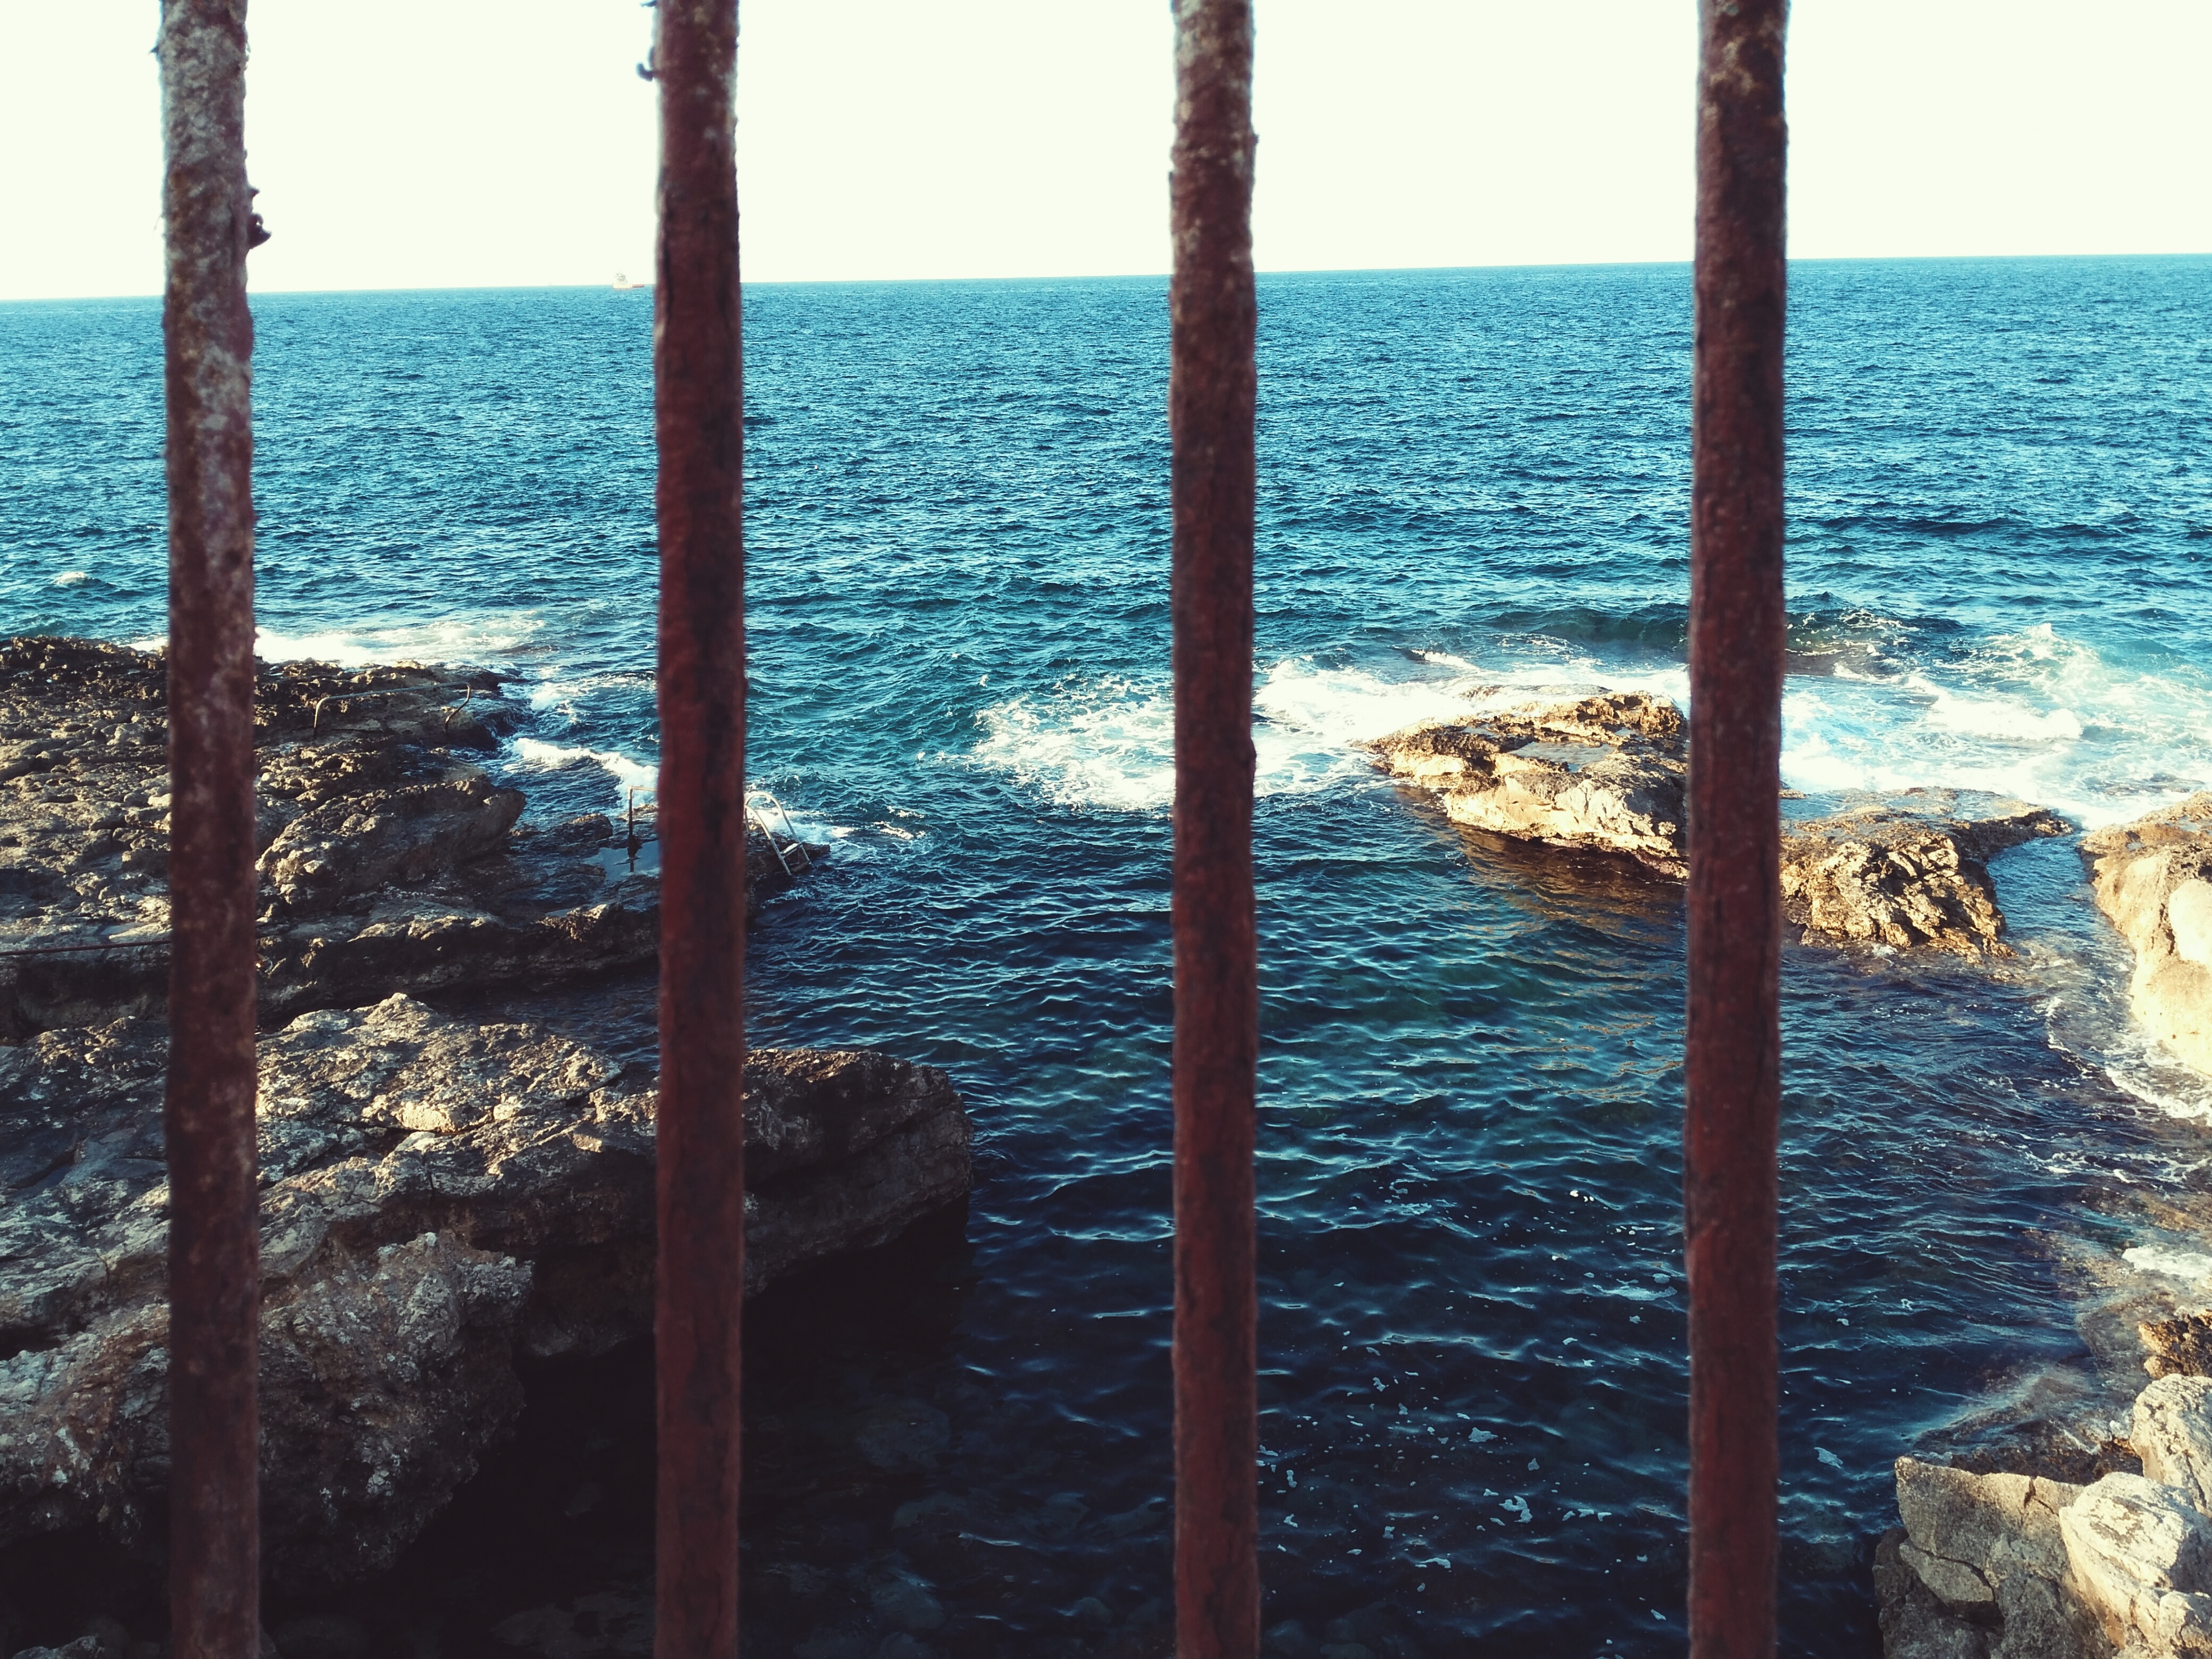
beach, sea, coast, water, rock, ocean, shore, vacation, bay, blue, body of water, cape